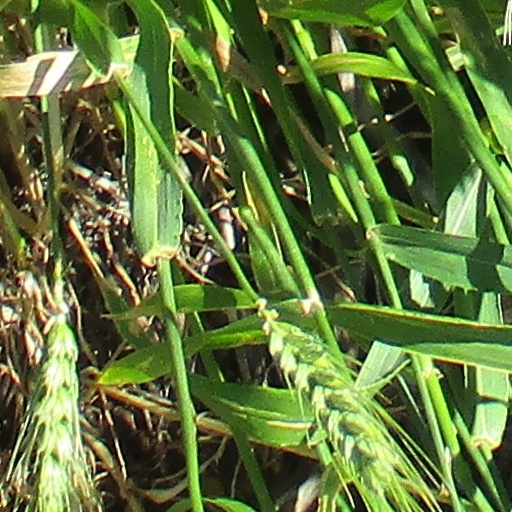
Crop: wheat